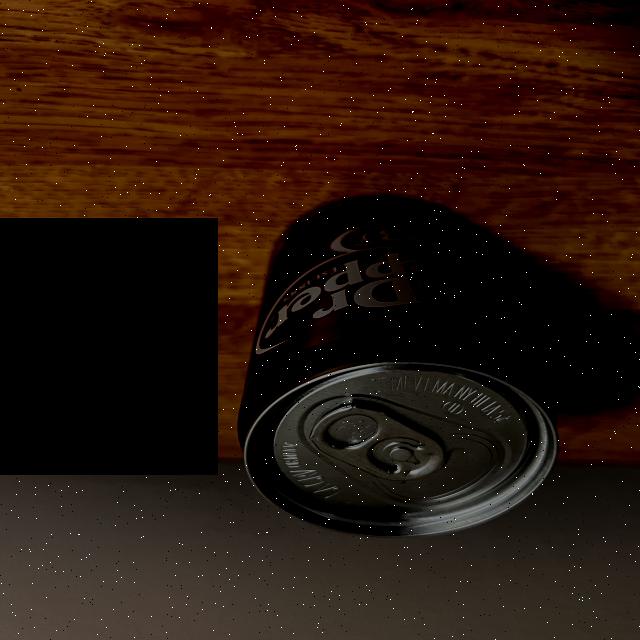
Label: cans